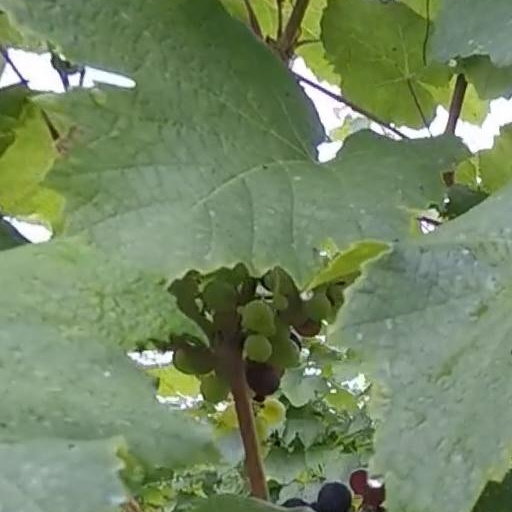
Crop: grape